William Buck (baseball)

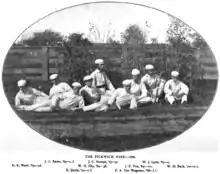
Princeton's Pickwick Nine in 1866, Buck is on far right.

In Baltimore, he joined the local team, the Baltimore Pastime Club, playing in games against the Philadelphia Athletic Club, and the Olympics of Washington, DC. In October 1871, he played in a game which was arranged to as a benefit to support victims of the Great Chicago Fire. Buck also umpired two National Association games in , as the home plate umpire in both games. He also played for the Baltimore Marylands and Baltimore Enterprise clubs.